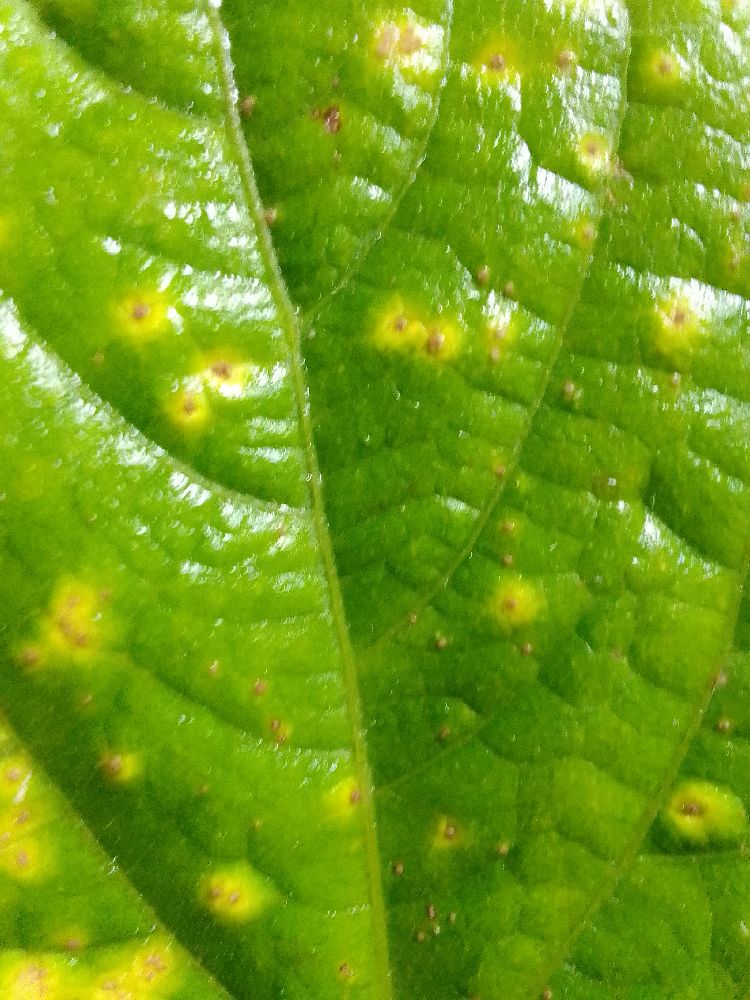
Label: rust